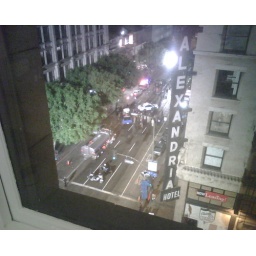
Last night right in front of my office window in downtown LA. After all, NYC ain't &lt;i&gt;that&lt;/i&gt; far away.